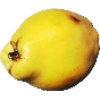
Label: quince